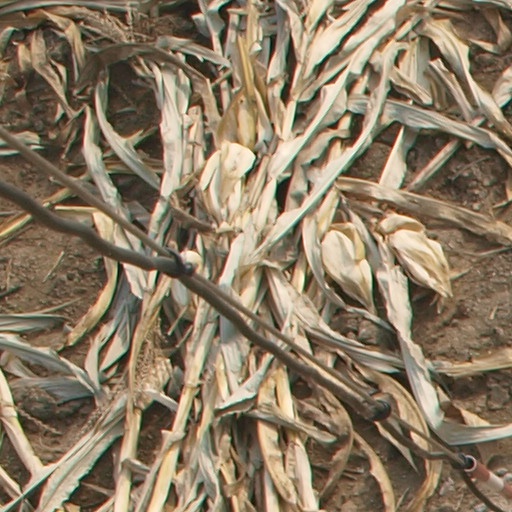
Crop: maize; corn